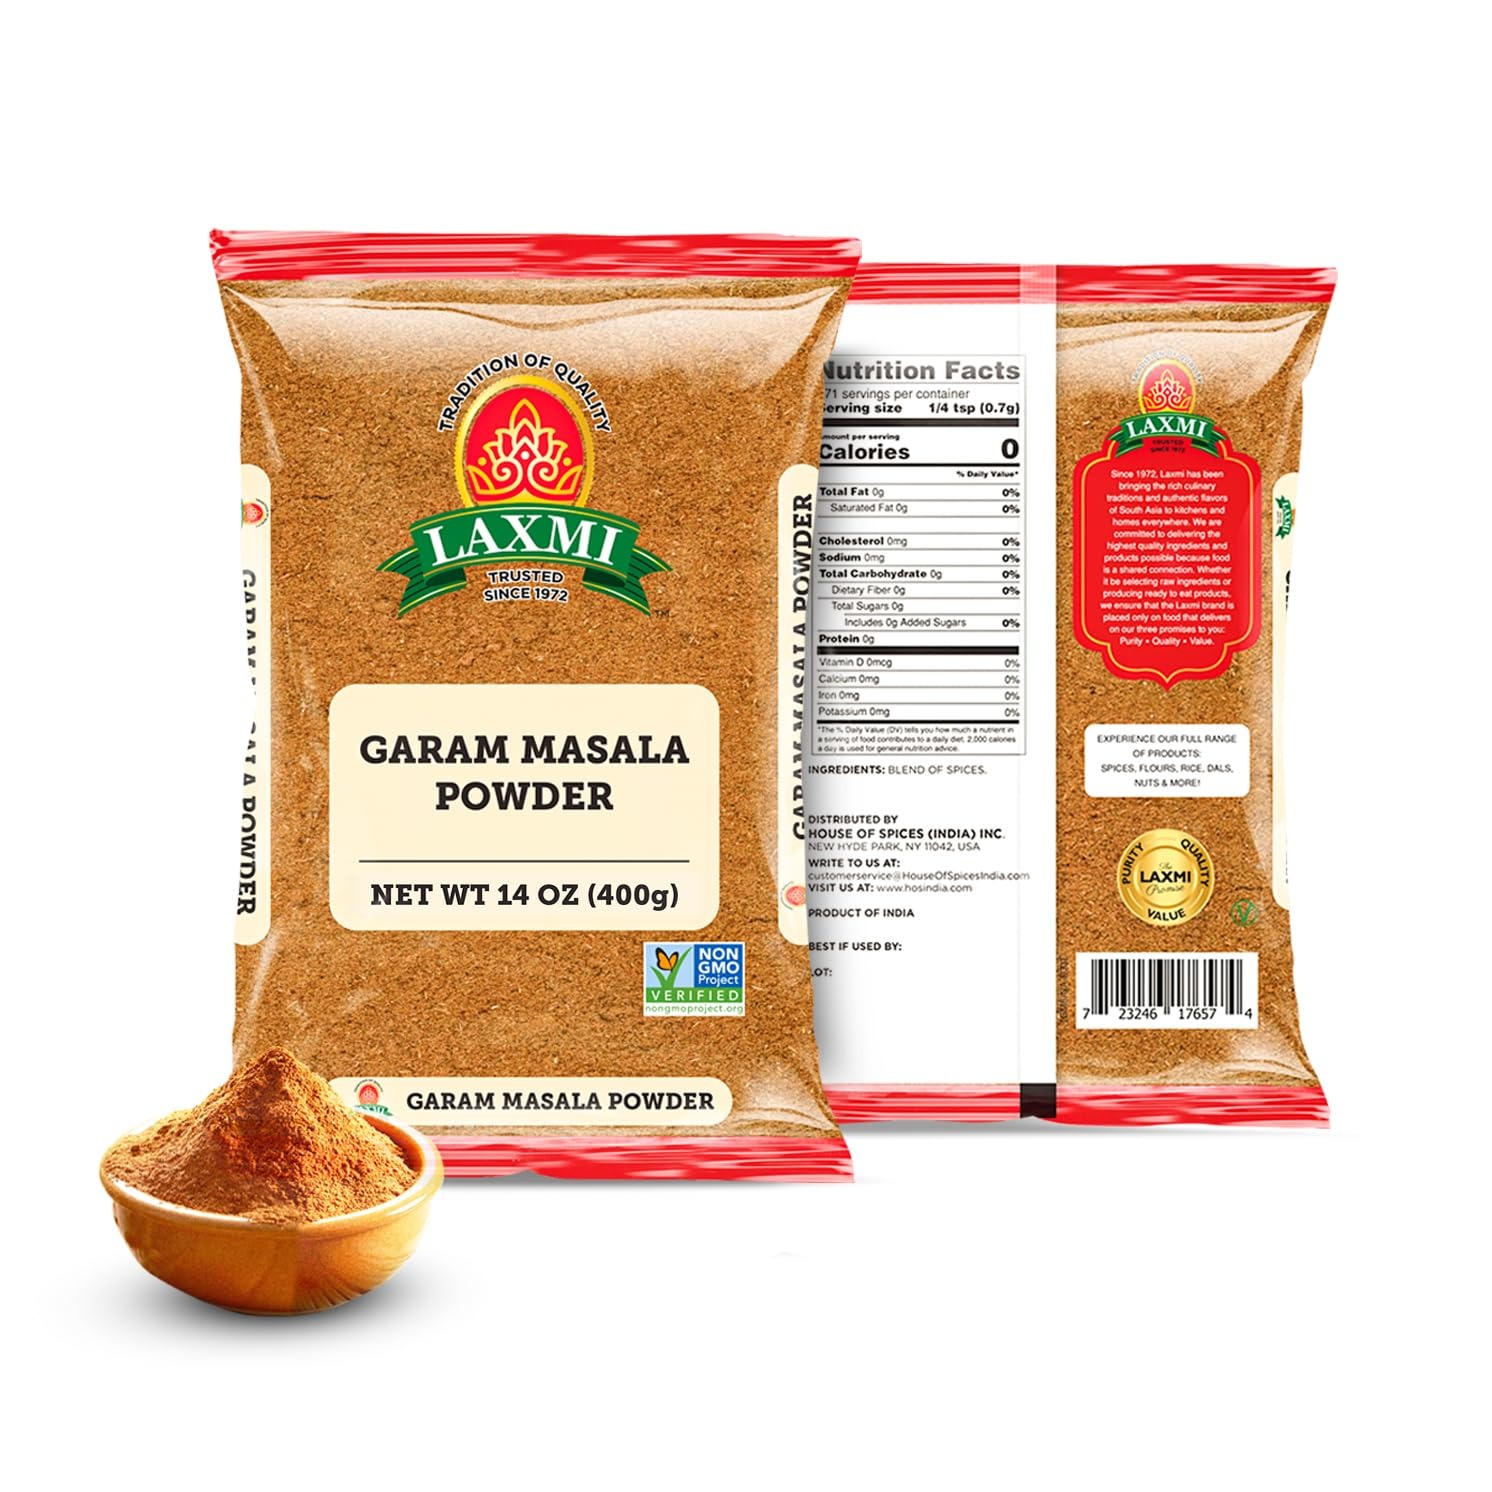
Item Name: Laxmi Garam Masala 14 Oz (400gm) | A spicy and aromatic blend of our various salt free seasonings and spices | Non-GMO Product | For cooking and seasoning
Bullet Point 1: AUTHENTIC GARAM MASALA POWDER : Our garam masala provides you the perfect blend of Laxmi's authentic Indian spices and seasonings. It is available in a 400gm pouch that is lightweight and portable. The pouch also securely locks in the incredible aroma and spicy flavour of our pure and high quality garam masala mix.
Bullet Point 2: PURITY AND QUALITY : Our garam masala spice is Non-GMO Certified Product. It is blend of Authentic South Asian Spices and seasonings. We offer Pure, High Quality and Premium Products
Bullet Point 3: BENEFITS : Along with adding stunning savoury taste to your cooked foods and snacks, our Garam Masala powder is packed with various healthy benefits from different salt free seasonings and spices. They help improve the taste and smell of various healthy homemade dishes so they taste straight out of a restaurant.
Bullet Point 4: BEST USES : Our garam masala seasoning adds a fragrant, warm, spicy yet floral taste and smell to South Asian cooking. Adding this blend of various authentic spices and seasonings while cooking paneer butter masala, chicken biryani, dal dhokli, pav bhaji can help elevate these tasty dishes. Also try adding it on snacks like ragda pattice or dahi vada.
Bullet Point 5: SATISFACTION GUARANTEED : At Laxmi we are passionate about spreading South Asian culture through quality food products and authentic family recipes. Laxmi tries to offers you a 100% satisfaction with its unique taste, flavourful aroma, and premium quality.
Product Description: We believe home cooked meals should be healthy but tasty and our spices are formulated to help you get the best and most authentic taste and aromas flowing in and out of your kitchens. Laxmi has your back whether you're looking to perfectly cook traditional Indian recipes for nostalgia with these spices or to create an exotic dinner with authentic flavours!
Value: 14.0
Unit: Ounce

Price: 8.85